Sunroom Nite

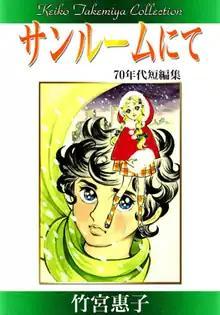
Cover of "Sunroom Nite" in the Keiko Takemiya Collection e-book anthology series

is a Japanese manga one-shot written and illustrated by Keiko Takemiya. It was originally published in the December 1970 issue of the manga magazine "Bessatsu Shōjo Comic" under the title . It is the first work in the genre, a genre of male-male romance manga aimed at a female audience.